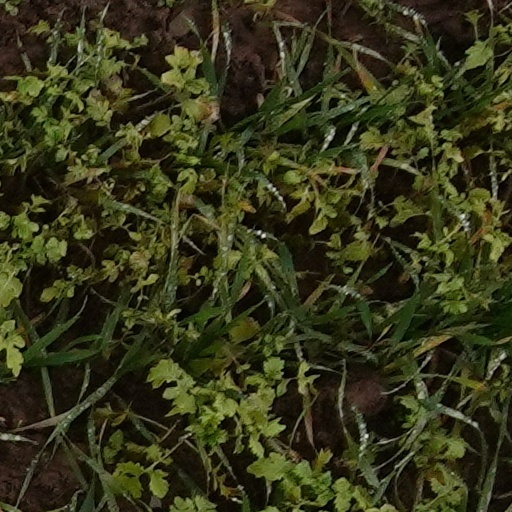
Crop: wheat